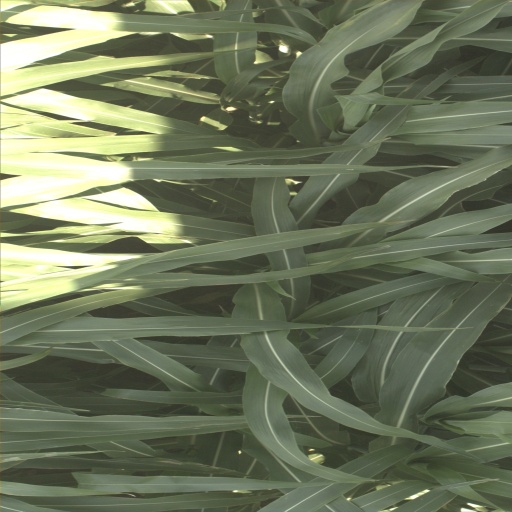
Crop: sorghum